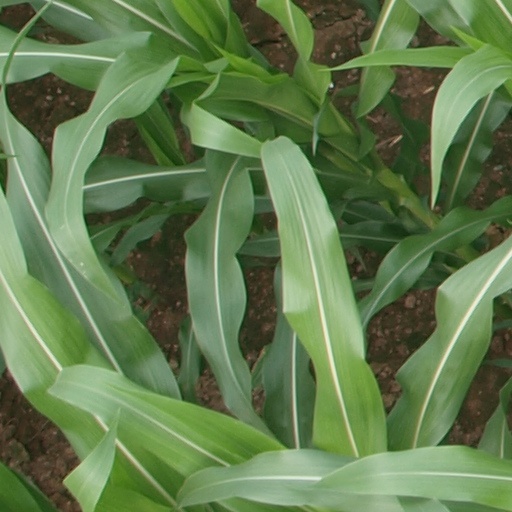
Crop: maize; corn